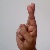
The image shows a hand gesture representing the letter 'R' in Indian Sign Language.